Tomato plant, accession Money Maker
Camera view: vertical (180 deg); turntable rotation: 0 degrees
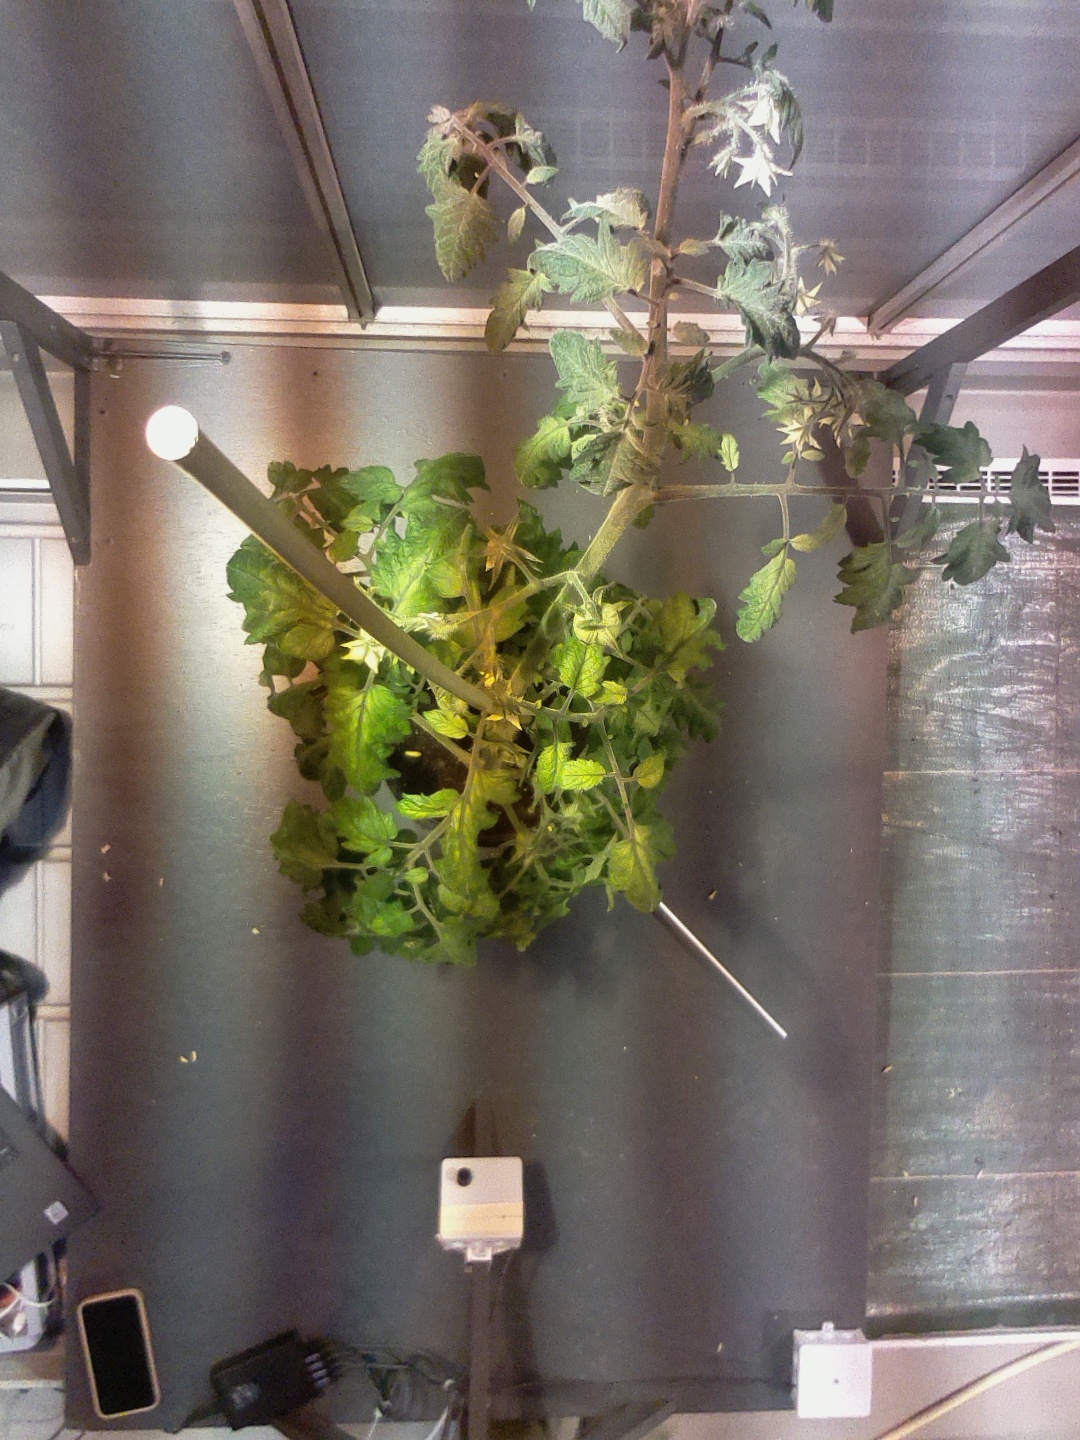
BBCH growth stage 71: 10%-20% of final fruit size